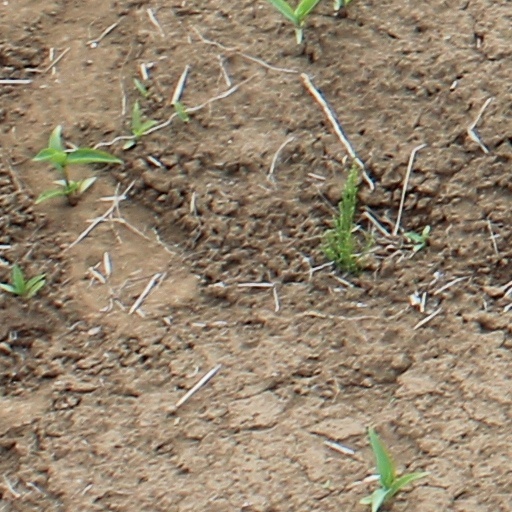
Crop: wheat